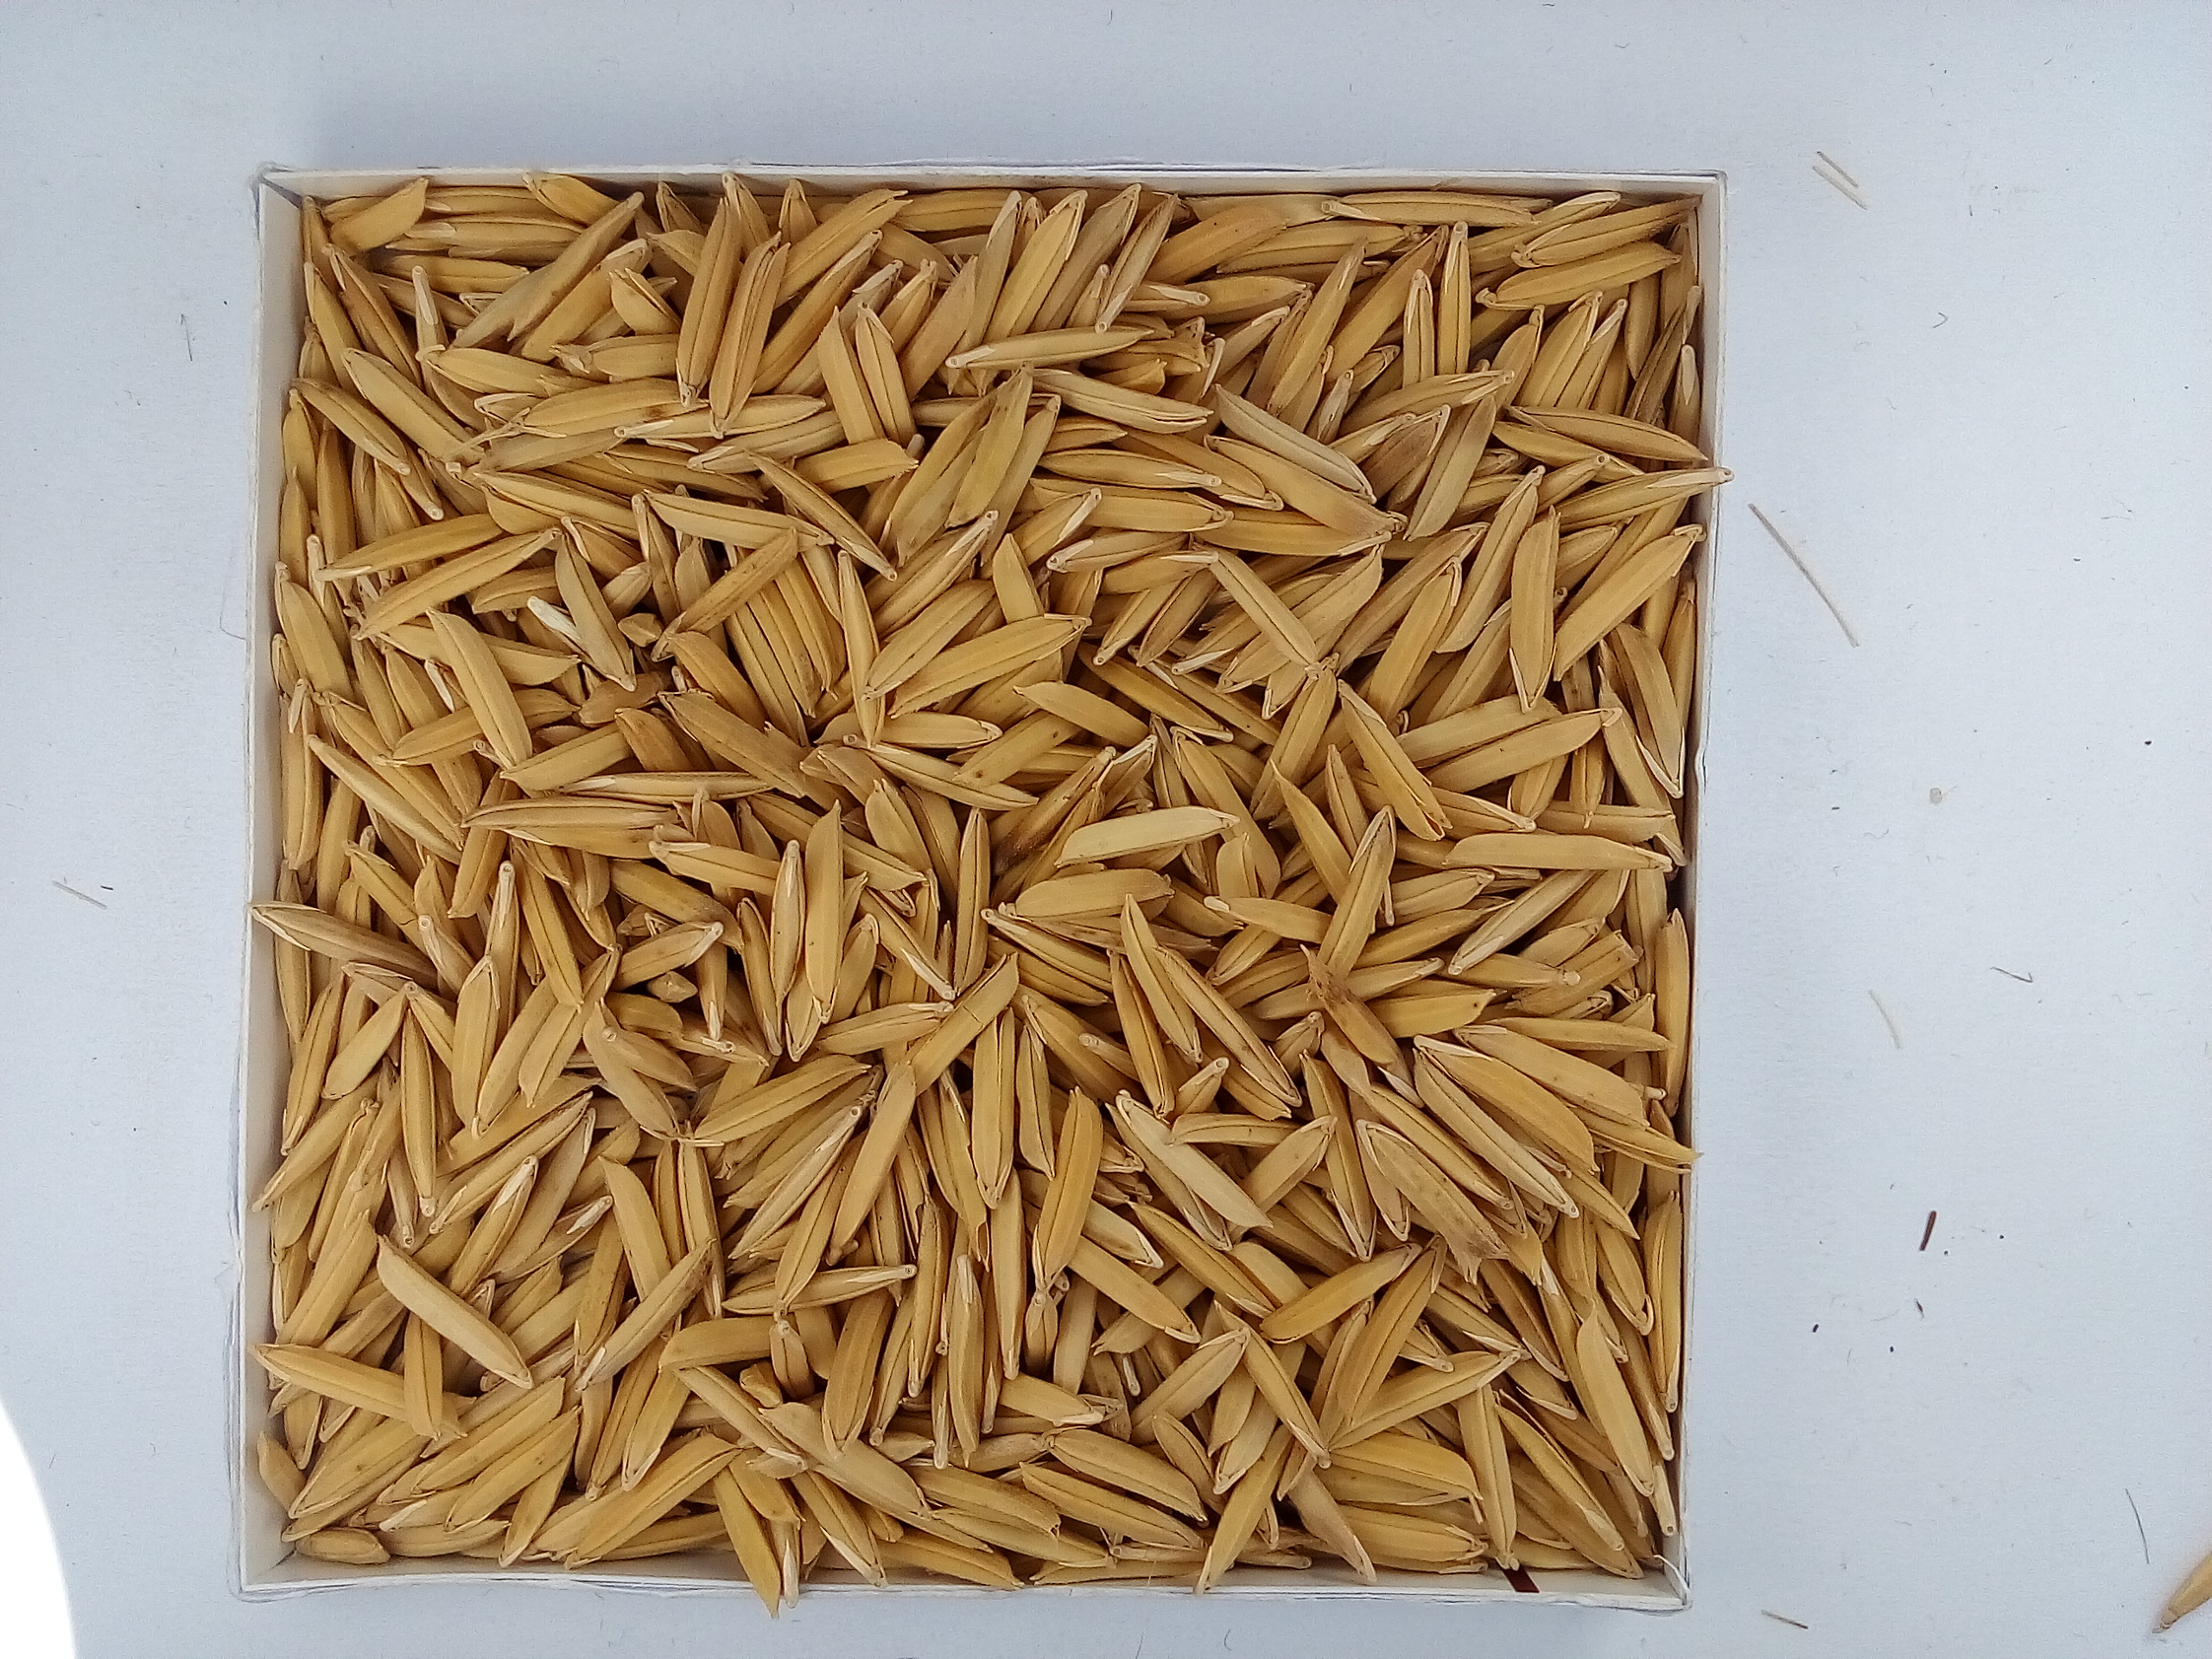
Rice seed variety: Unknown